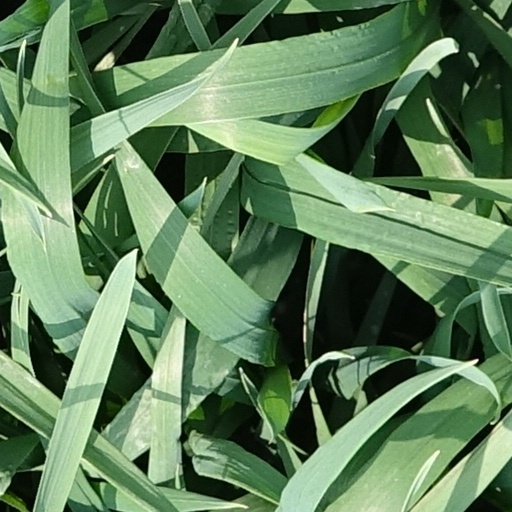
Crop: wheat